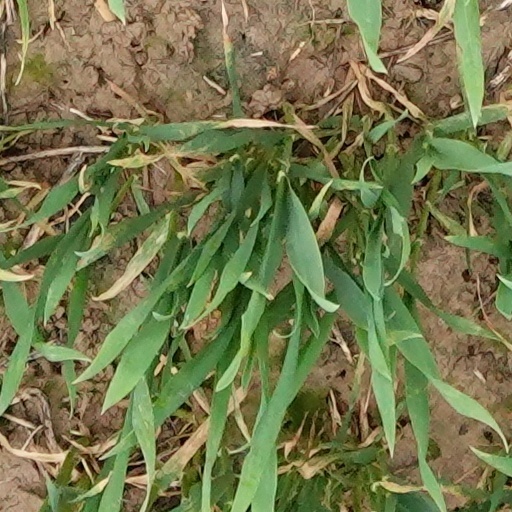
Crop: wheat